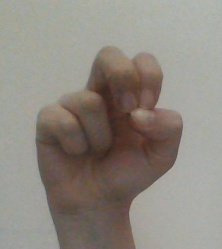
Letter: gaaf